Krating Daeng

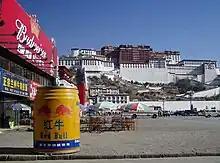
In front of the Potala Palace, Tibet: a Red Bull-branded can of Krating Daeng is displayed (Chinese Reignwood version).

The Thai product is from a different company than the global brand Red Bull as co-founded by Dietrich Mateschitz, an Austrian entrepreneur. Mateschitz was the international marketing director for Blendax, a German toothpaste company, when he visited Thailand in 1982 and discovered that Krating Daeng helped to cure his jet lag. He worked in partnership with Chaleo's T.C. Pharmaceuticals to adapt the formula and composition to Western tastes. Red Bull was launched in 1987.